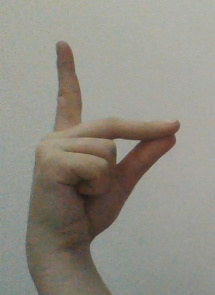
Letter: ta